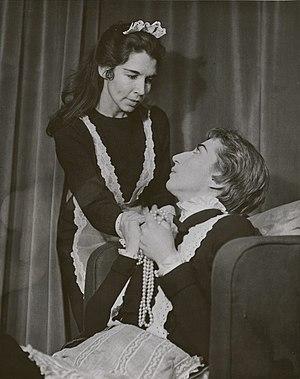
Julie Anne Bovasso, née le 1ᵉʳ août 1930 à New York, ville où elle est morte le 14 septembre 1991, est une actrice, dramaturge et metteuse en scène américaine.